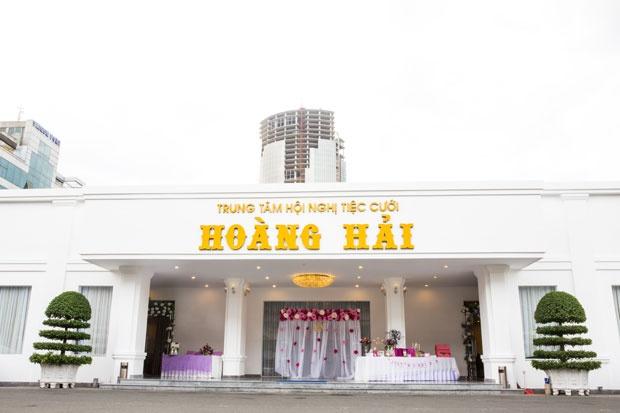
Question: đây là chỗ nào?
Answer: đây là trung tâm hội nghị tiệc cưới hoàng hải